World's Largest Entertainment McDonald's

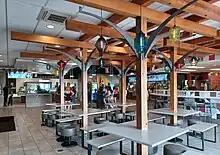
Interior

The World's Largest Entertainment McDonald's has three stories and offers a 22-foot-tall (6.7 Meter) PlayPlace since 1996, over 100 arcade games, and a waving 30-foot-tall image of Ronald McDonald at the entrance. While the Orlando branch is the largest in the world by square footage, a McDonald's branch located in Kaohsiung, Taiwan, is believed to be taller in height. The original building was closed in 2015, then demolished, and rebuilt, reopening in 2016. The restaurant is open 24 hours and features a "Create Your Own" menu.